Yuan Phai

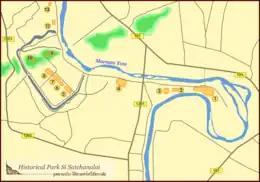
Map of Si Satchanalai Historical Park

In the poem, the town which is the site of the battle is called Chiang Chuen except in one place where it is called Cheliang. The identification of this location was uncertain; some believed it was at Long in Phrae province. In 1968, MC Chand Chirayu Rajani proposed that Chiang Chuen was the site now known as Si Satchanalai, although he had never visited the place. In 1970 Chanthit Krasaesin showed that the geography sketched in stanzas 169-170 fits exactly with Si Satchanalai. The poem states that the town is screened by three hills, is flanked by rapids in the river and the Meng marsh on one side, and has a triple moat and laterite walls. The three hills, now known as Khao Yao, Khao Suwanakhiri, and Khao Phanom Phloeng, stretch across the north of the city. The rapids in the Yom River, now known as "keng luang", the great rapids, are on the northeast side. The Meng marsh was probably to the southeast. The main moat can still be seen, and there are remaining stretches of laterite wall.